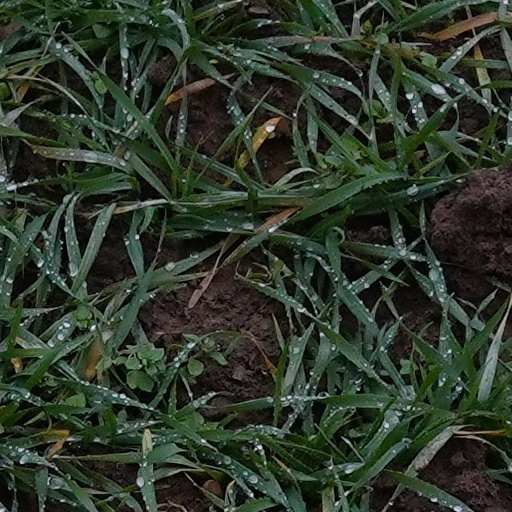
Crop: wheat